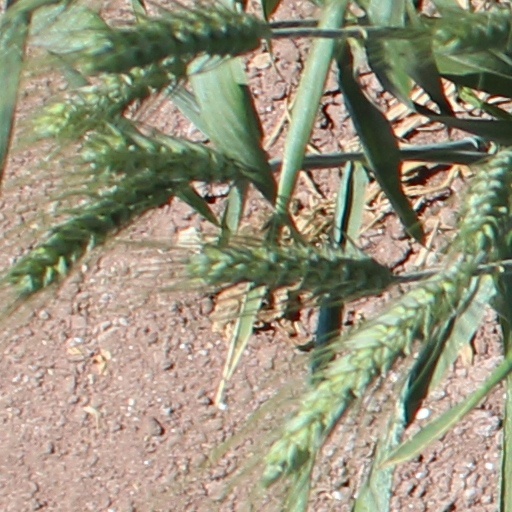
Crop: wheat